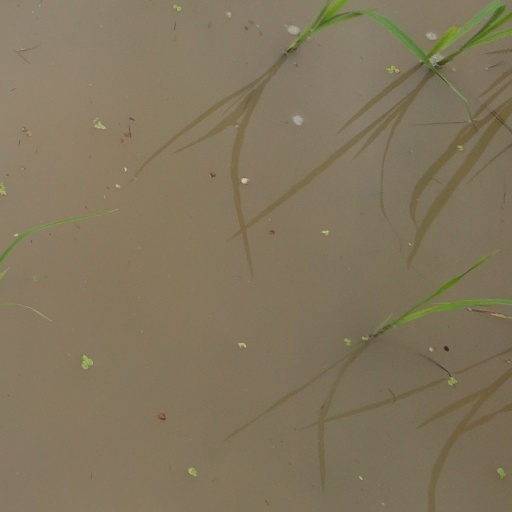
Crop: rice